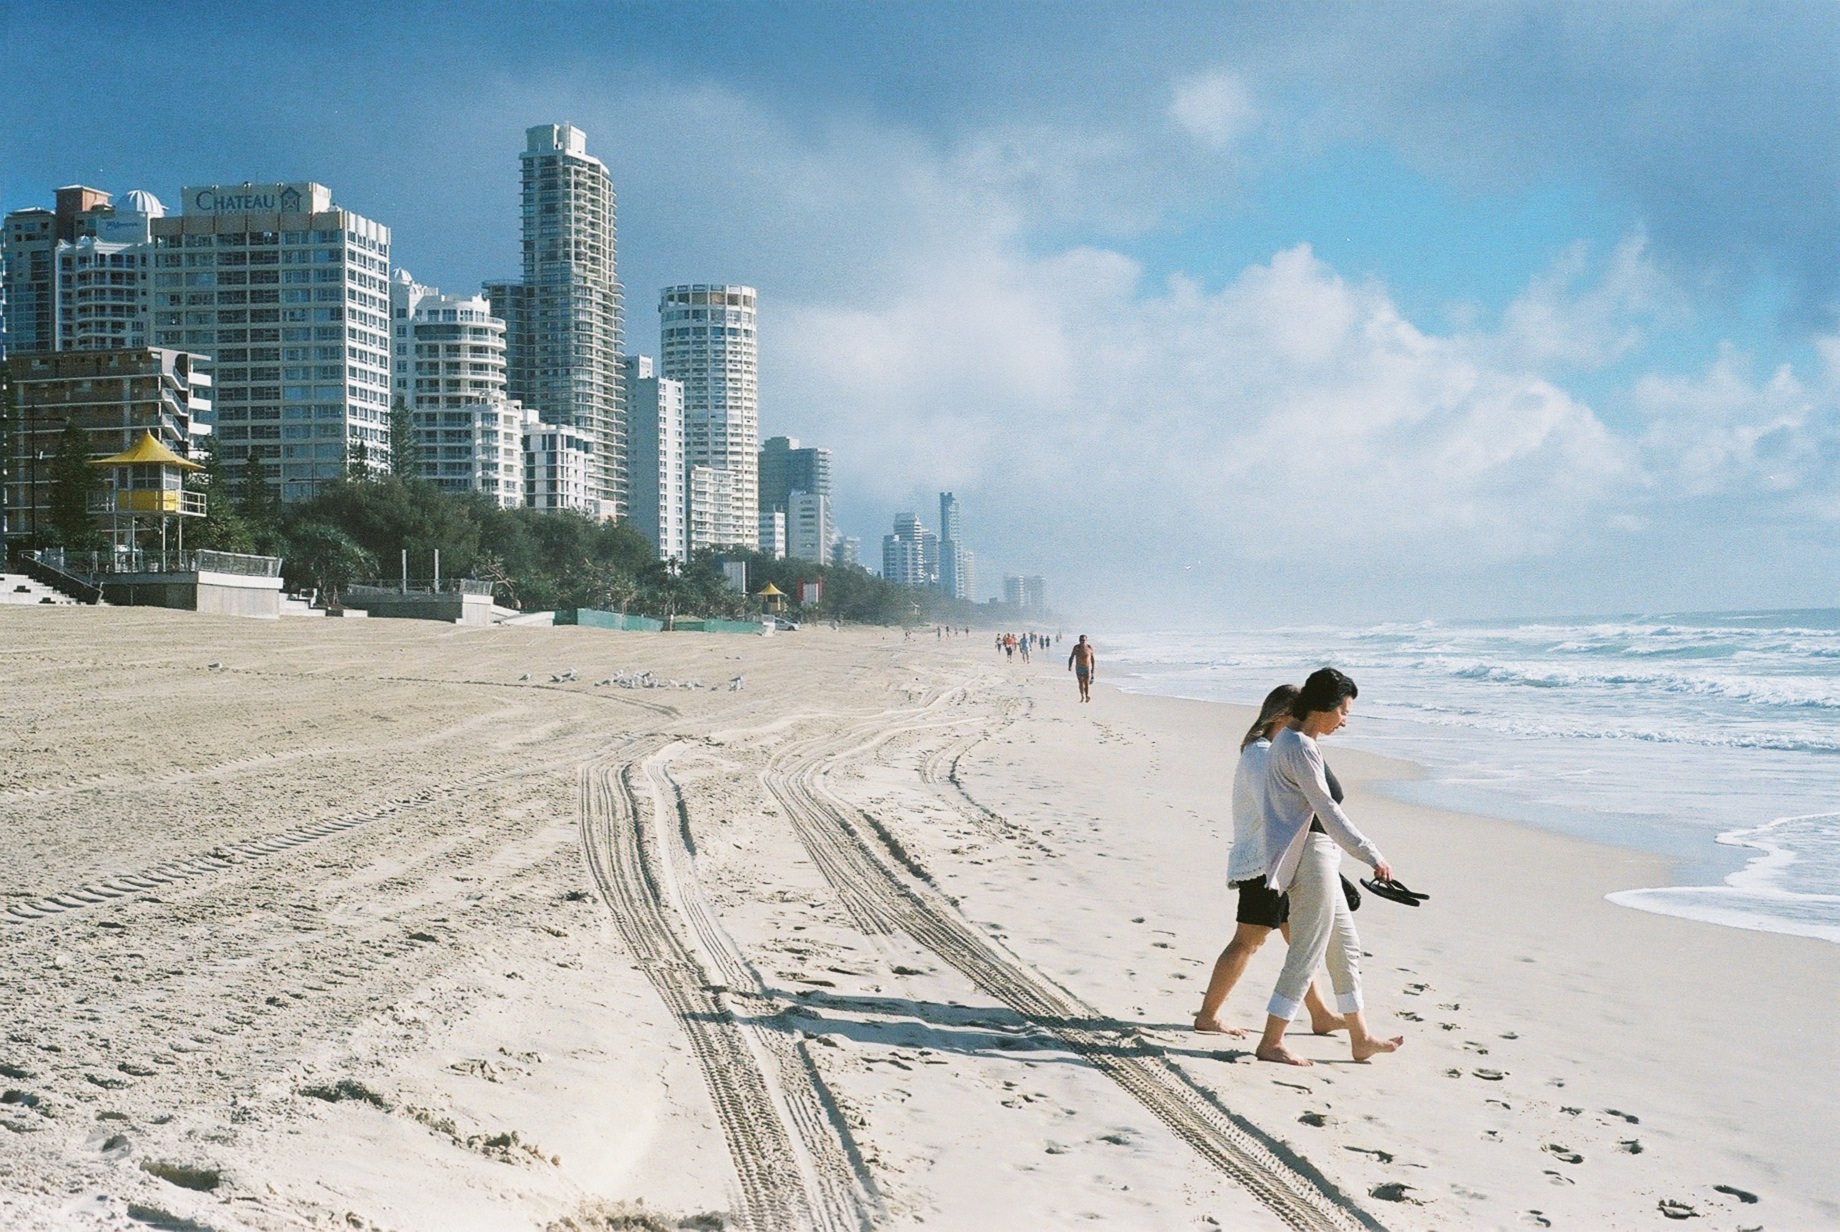
beach, sea, coast, water, sand, ocean, snow, winter, people, sky, urban, seashore, season, footprints, tracks, women, buildings, tire tracks